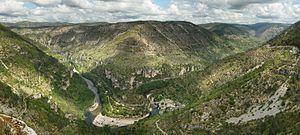
Vue du cirque de Pougnadoires et du village de Saint-Chély-du-Tarn, dans les gorges du Tarn. Cette photo a été prise d'un belvédère du bord de la D986, sur le cirque de Saint-Chély. On aperçoit sur le bas du versant opposé la départementale 907bis qui longe le Tarn dans ses gorges par la rive droite. Cette image a été réalisée à partir de 14 photos prises à 43mm, f/8.0, 1/250s et ISO 100. Le collage a été réalisé avec Hugin et Enblend. Le champ de vision horizontal résultant est de 118°.